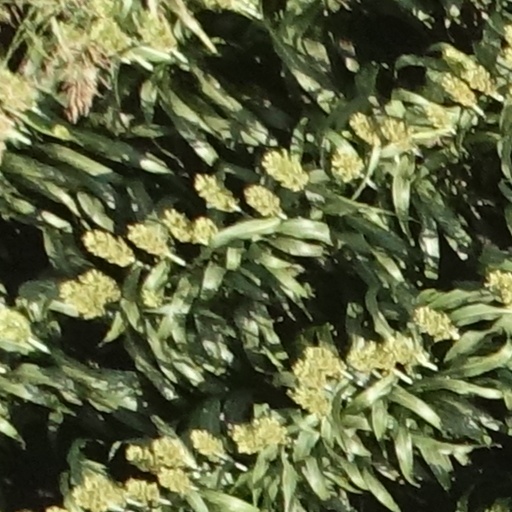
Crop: sorghum